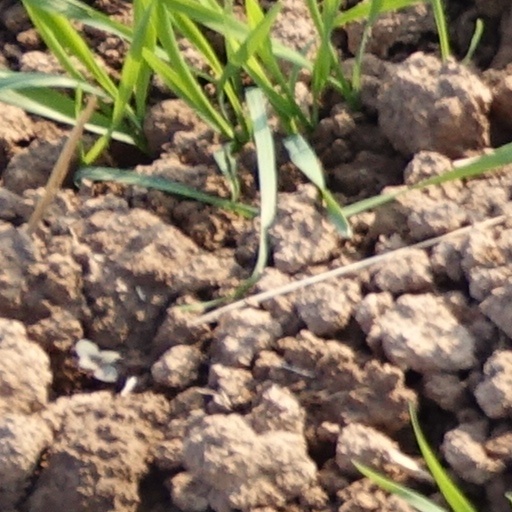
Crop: wheat